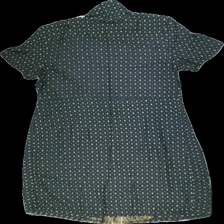
View: back
Type: Dress
Category: Ladies
Brand: Indiska
Colors: Grey, Yellow
Pattern: Other
Cut: Loose
Size: L
Price range: 50-100
Recommended usage: Reuse